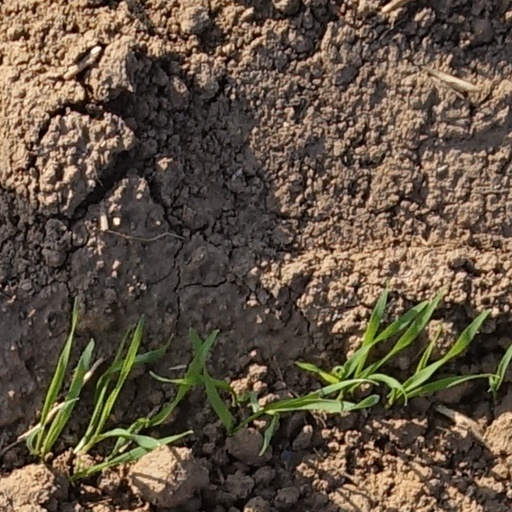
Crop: wheat